Stirlingshire

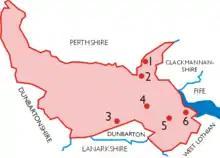
Map of Stirlingshire in 1975, showing the position of burghs in the county.

Central Stirlingshire contains the Carron Valley Reservoir and the Campsie Fells, Kilsyth Hills and Gargunnock Hills, with the larger towns such as Lennoxtown and Kilsyth spread out along the southern border and A891/A803 roads. The south-western corner of the county around Milngavie (transferred to Dunbartonshire in 1891) abuts the Greater Glasgow conurbation and contains several small reservoirs and lochs, such as Burncrooks Reservoir, Kilmannan Reservoir, Carbeth Loch, Craigallian Loch, Dumbrock Loch, Mugdock Loch, Mugdock/Craigmaddie Reservoir and Bardowie Loch.